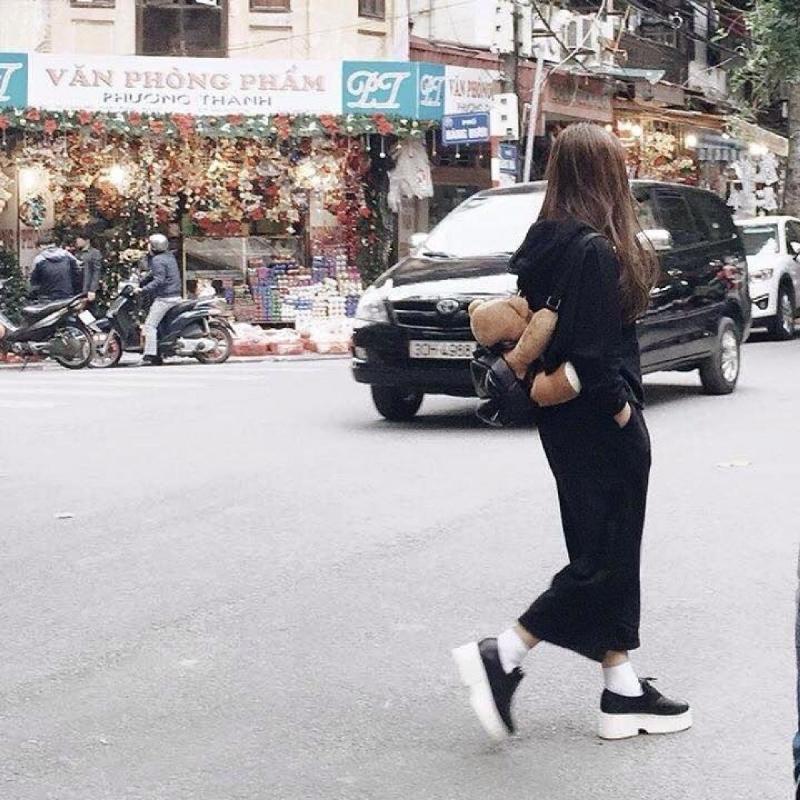
có một cô gái mặc đồ đen đang xuất hiện ở trên đường